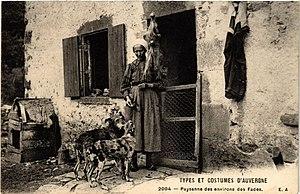
Types et Costumes d'Auvergne Paysanne des environs des Fades, Puy-de-Dôme. Paysanne avec ses chiens de berger d'Auvergne. Début du XXe siècle
Le berger d'Auvergne est un chien de berger originaire de l'Auvergne. Chien de type lupoïde, de taille moyenne, il peut avoir différentes robes, le plus souvent marbré, on en trouve de fauve clair à fauve fortement charbonné, marron noir et feu. Une partie du corps peut-être blanche mais de façon toujours minoritaire. La moitié des chiens sont porteurs du gène merle qui s'exprime de façon visible dès la naissance pour les chiens noirs et marron en gommant partiellement ses couleurs. Le pelage patchwork qui en résulte, faisait dire localement que ces chiens ressemblaient à des hyènes.